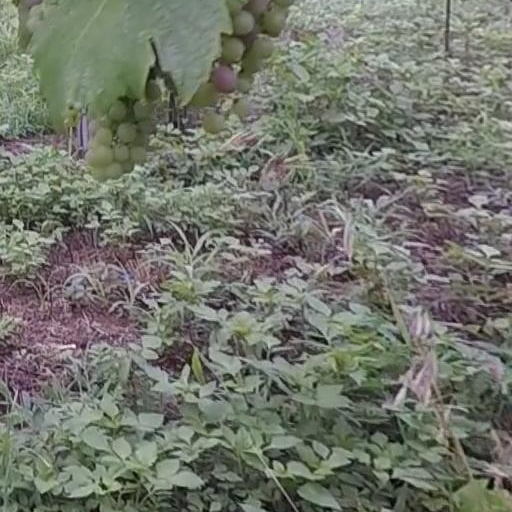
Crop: grape